Cohoes, New York

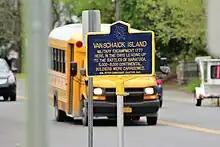
A New York State historical marker for Van Schaick Island, part of the city of Cohoes. The marker is located near the intersection of Delaware Avenue and Ontario Street.

The Van Schaick Mansion on Van Schaick Island was built in the 1730s; it was one of the sites used as a military headquarters during the Revolution by the Americans under Major Generals Philip Schuyler and Horatio Gates. Van Schaick Island was the first part of Cohoes to be settled and farmed; it was formerly known as Cohoes Island and Anthony's Island.